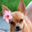
Label: dog